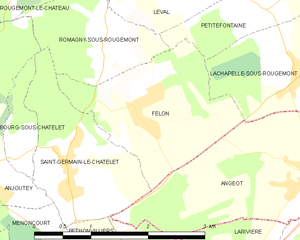
Carte des communes françaises Felon